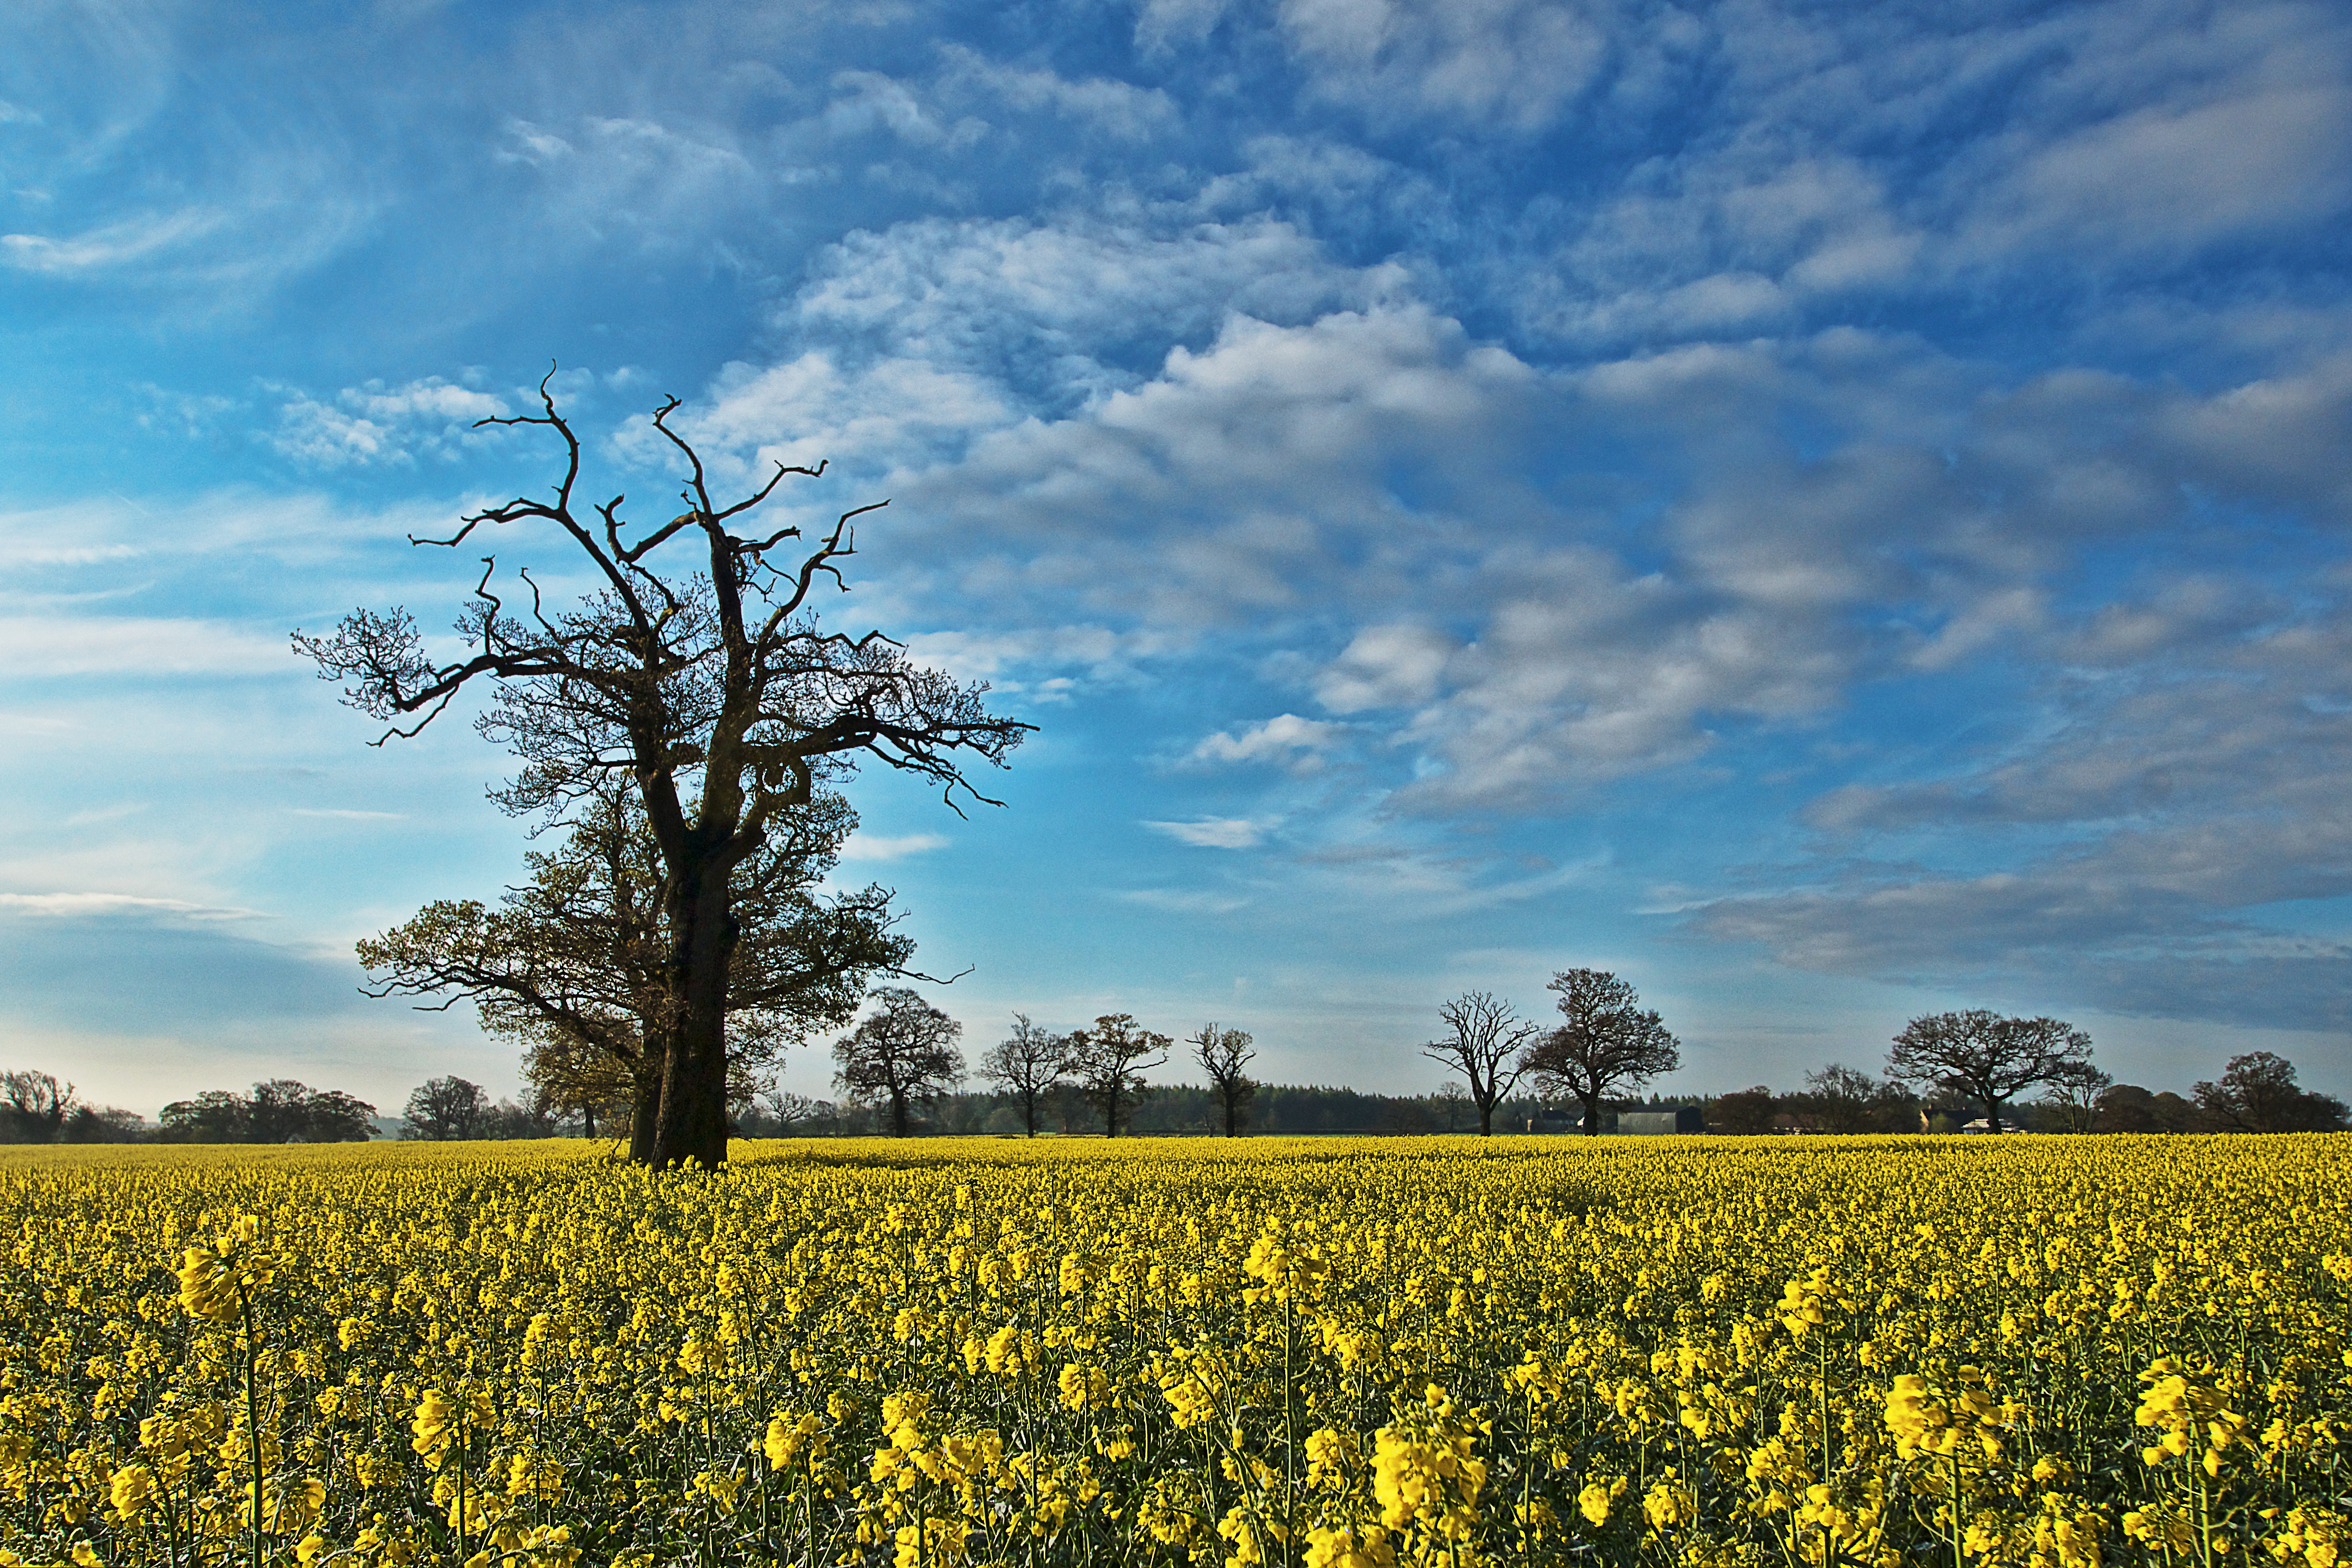
landscape, tree, grass, horizon, cloud, plant, sky, field, meadow, prairie, morning, flower, food, green, produce, vegetable, crop, blue, yellow, agriculture, plain, rapeseed, trees, colors, gold, grassland, sony, morninglight, canola, ecosystem, brassica, a700, stalbans, hdrish, rural area, flowering plant, grass family, land plant, mustard plant